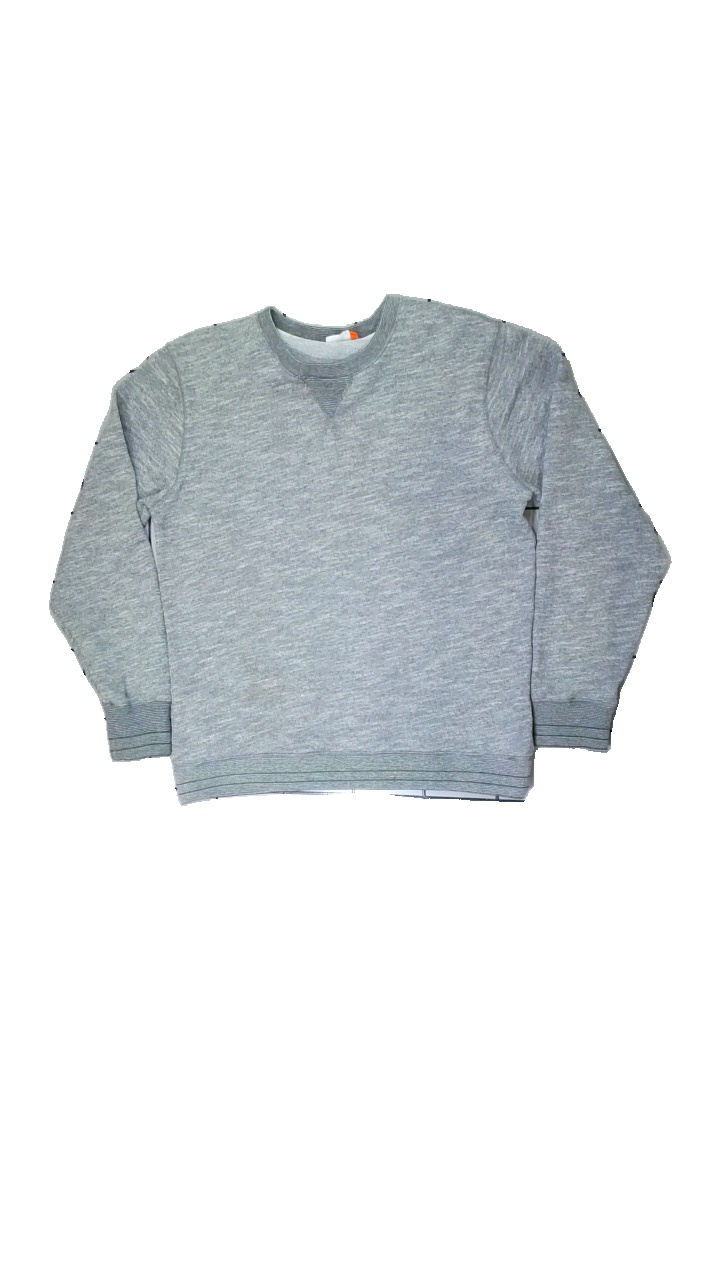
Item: Sweater (Ladies)
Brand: Homebound
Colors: Grey
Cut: Regular, C-collar
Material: Unknown, No match
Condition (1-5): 2
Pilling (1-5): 5
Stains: Major
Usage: Export
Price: <50